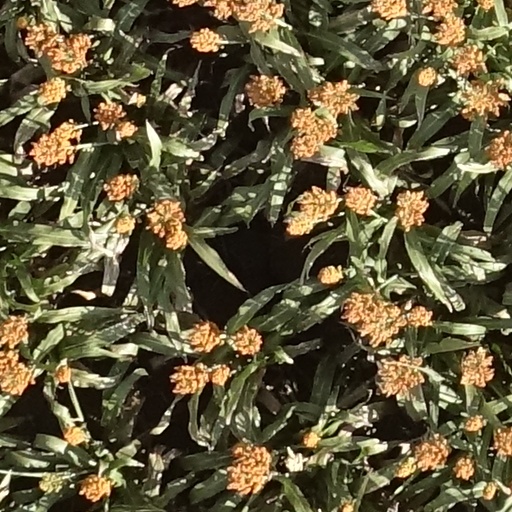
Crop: sorghum